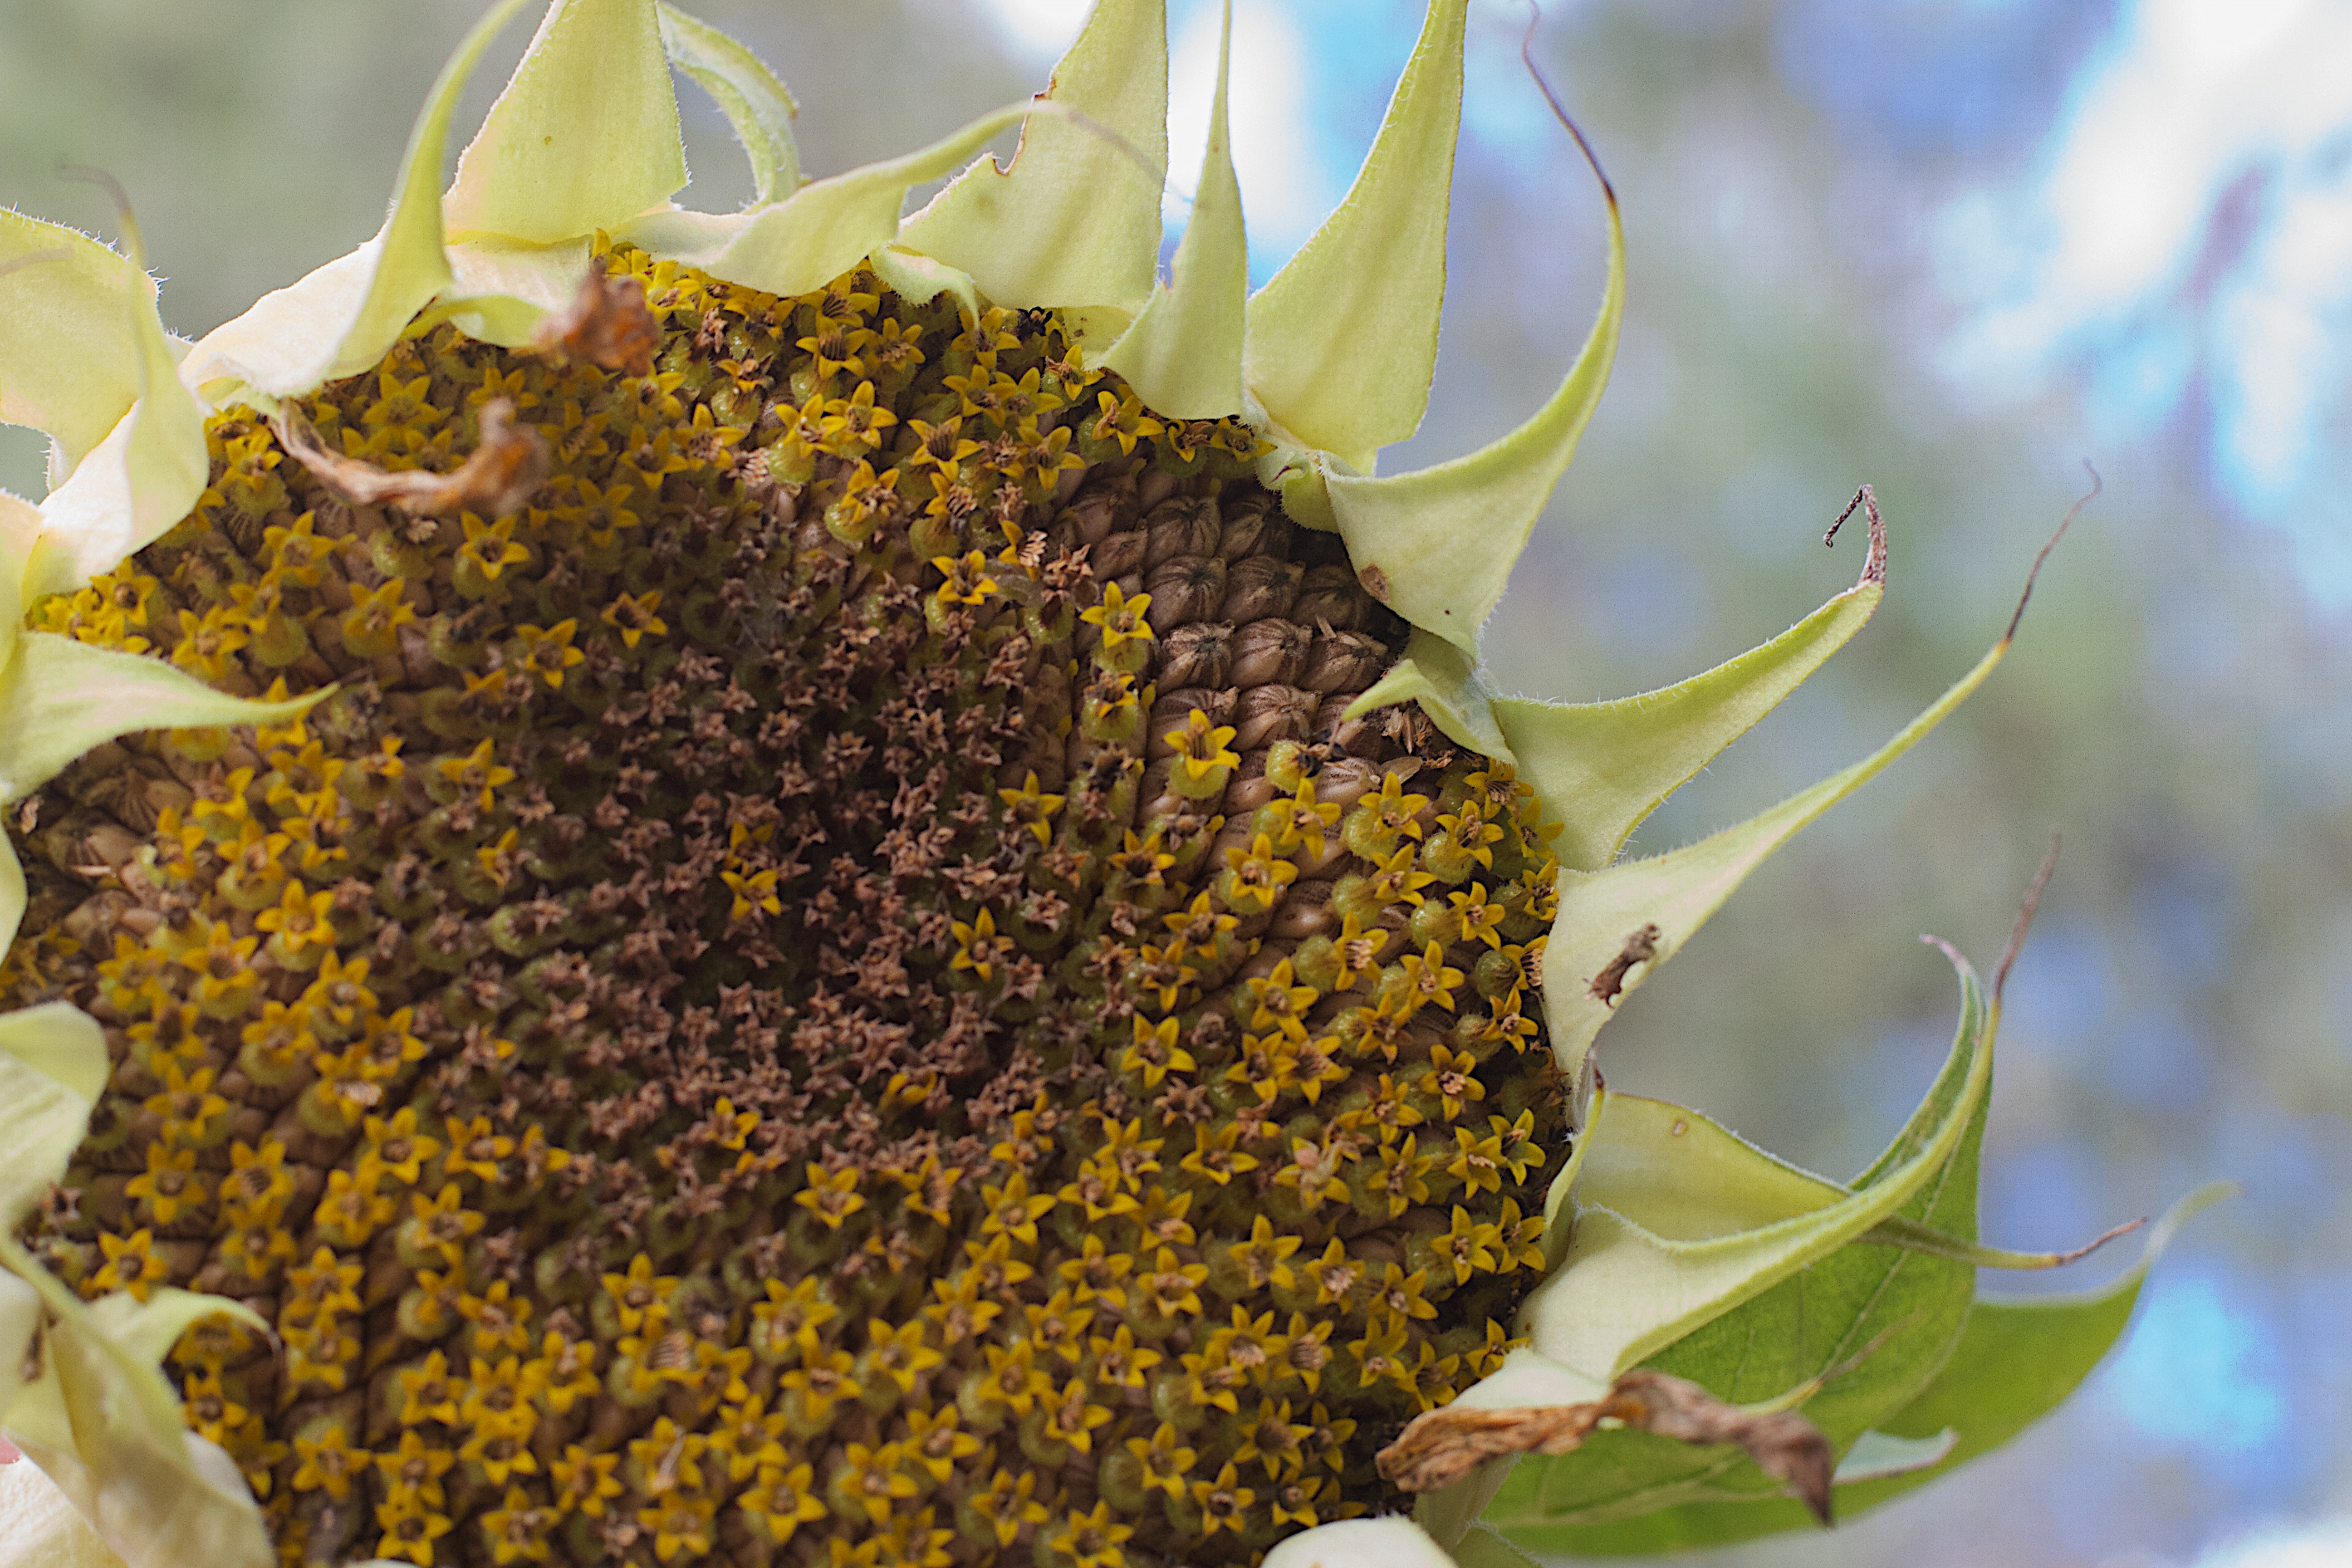
plant, flower, pollen, food, produce, botany, flora, sunflower, seedforward, flowering plant, daisy family, sunflower seed, land plant